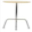
Label: table